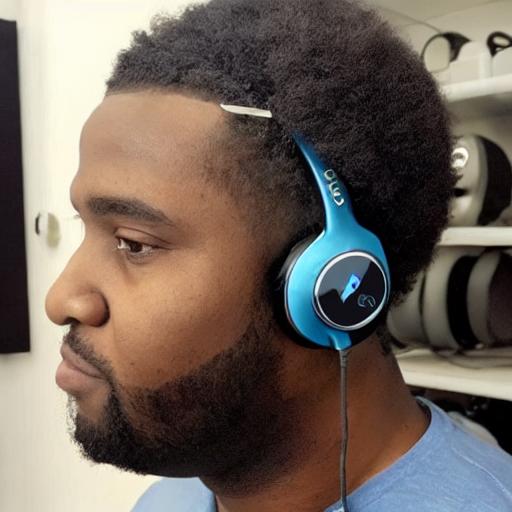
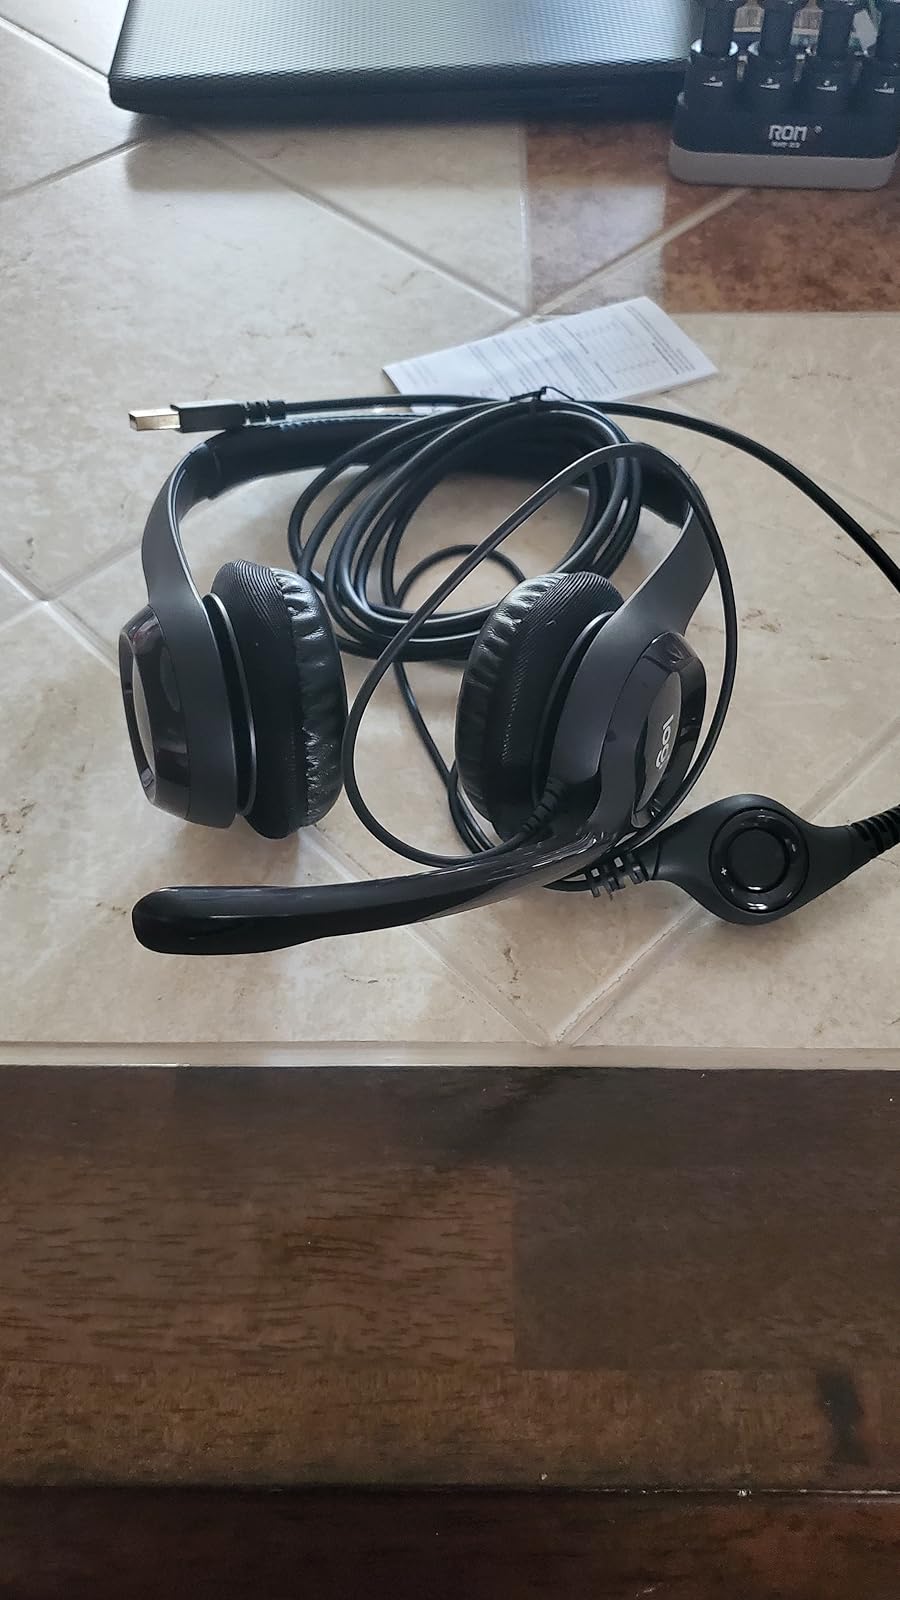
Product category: headphones
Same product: no